Mike Jefferies

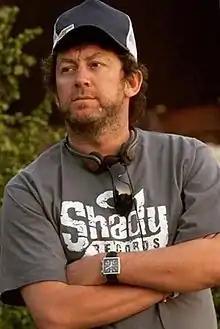
Jefferies on set

Born in Liverpool, Mike Jefferies is a British screenwriter and film producer.